List of rail accidents (1910–1919)

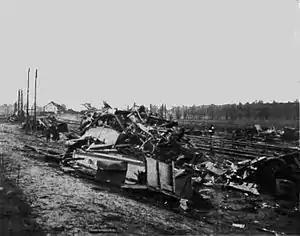
Herceghalom rail crash

May 22 – "United Kingdom" – In the Quintinshill rail crash near Gretna Green, Scotland, a troop train collides with a stationary passenger train and another passenger train crashes into the wreckage, which also involves two stationary freight trains. The passenger cars are wooden-bodied and a serious fire ensues. The stationary passenger train was forgotten by a careless signalman, who had himself arrived on it, following improper operating practices during a shift change at this busy location. This is the deadliest railway accident in British history, with 226 fatalities and 246 people injured.